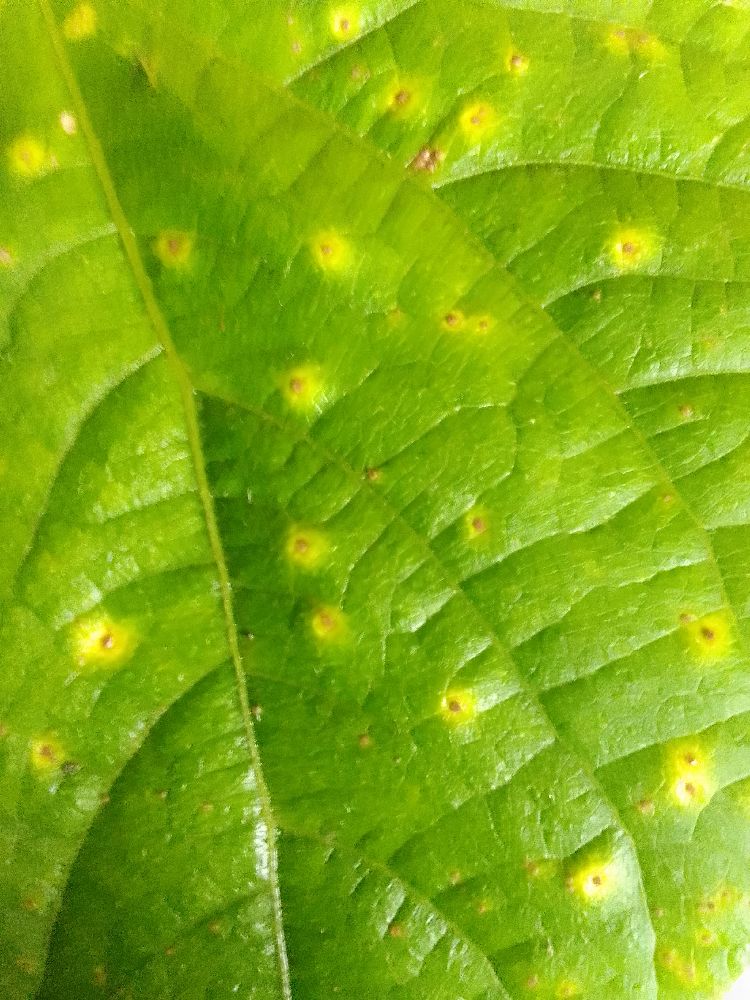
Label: rust